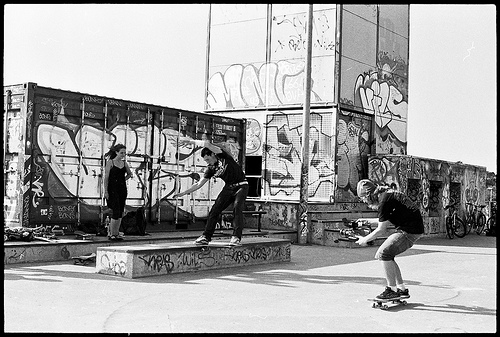
question: 右の人が乗っている乗り物は何？
answer: スケボー

question: 写っているスケボーは全部でいくつ？
answer: １つ

question: 右の人はどこの上にいる？
answer: スケボー

question: なし
answer: なし

question: なし
answer: なし

question: なし
answer: なし

question: なし
answer: なし

question: なし
answer: なし